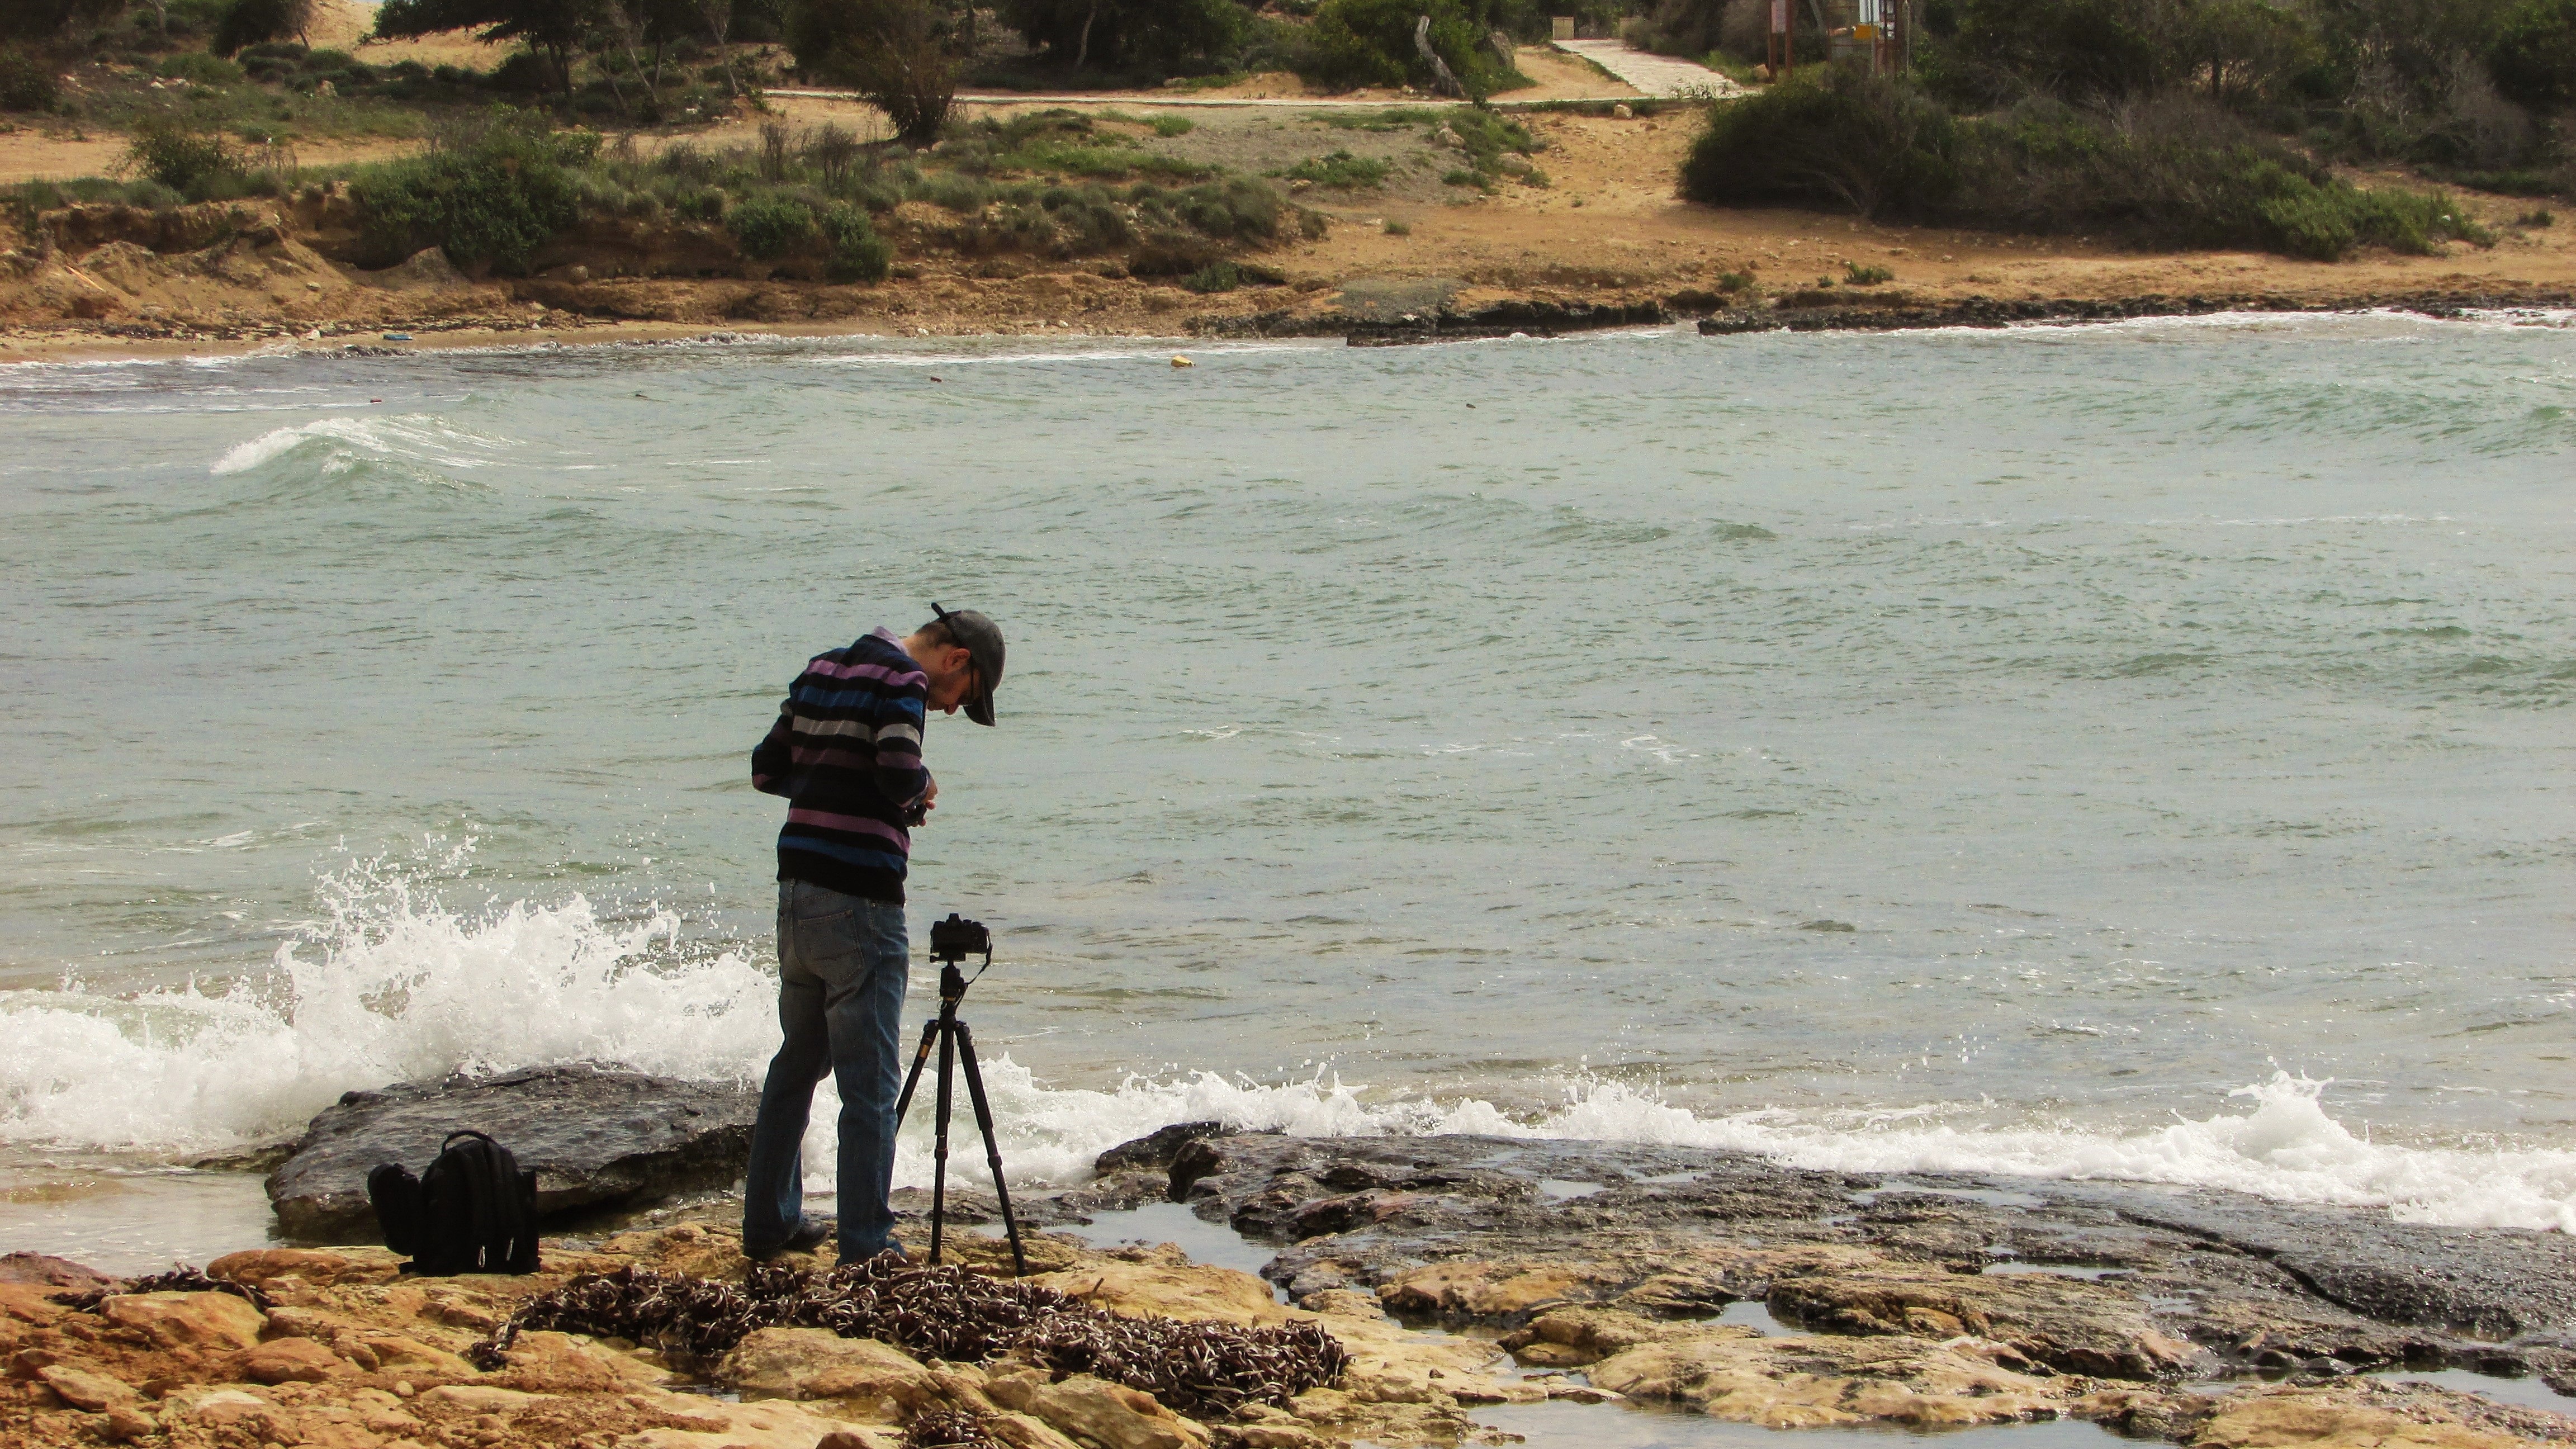
working, beach, sea, coast, outdoor, rock, photography, photographer, shore, wave, river, vacation, bay, body of water, hobby